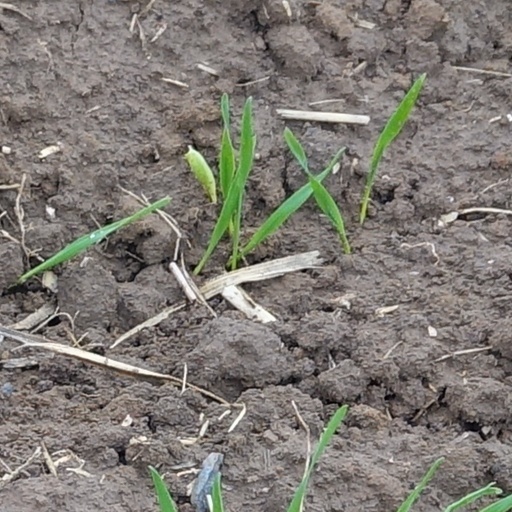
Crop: wheat